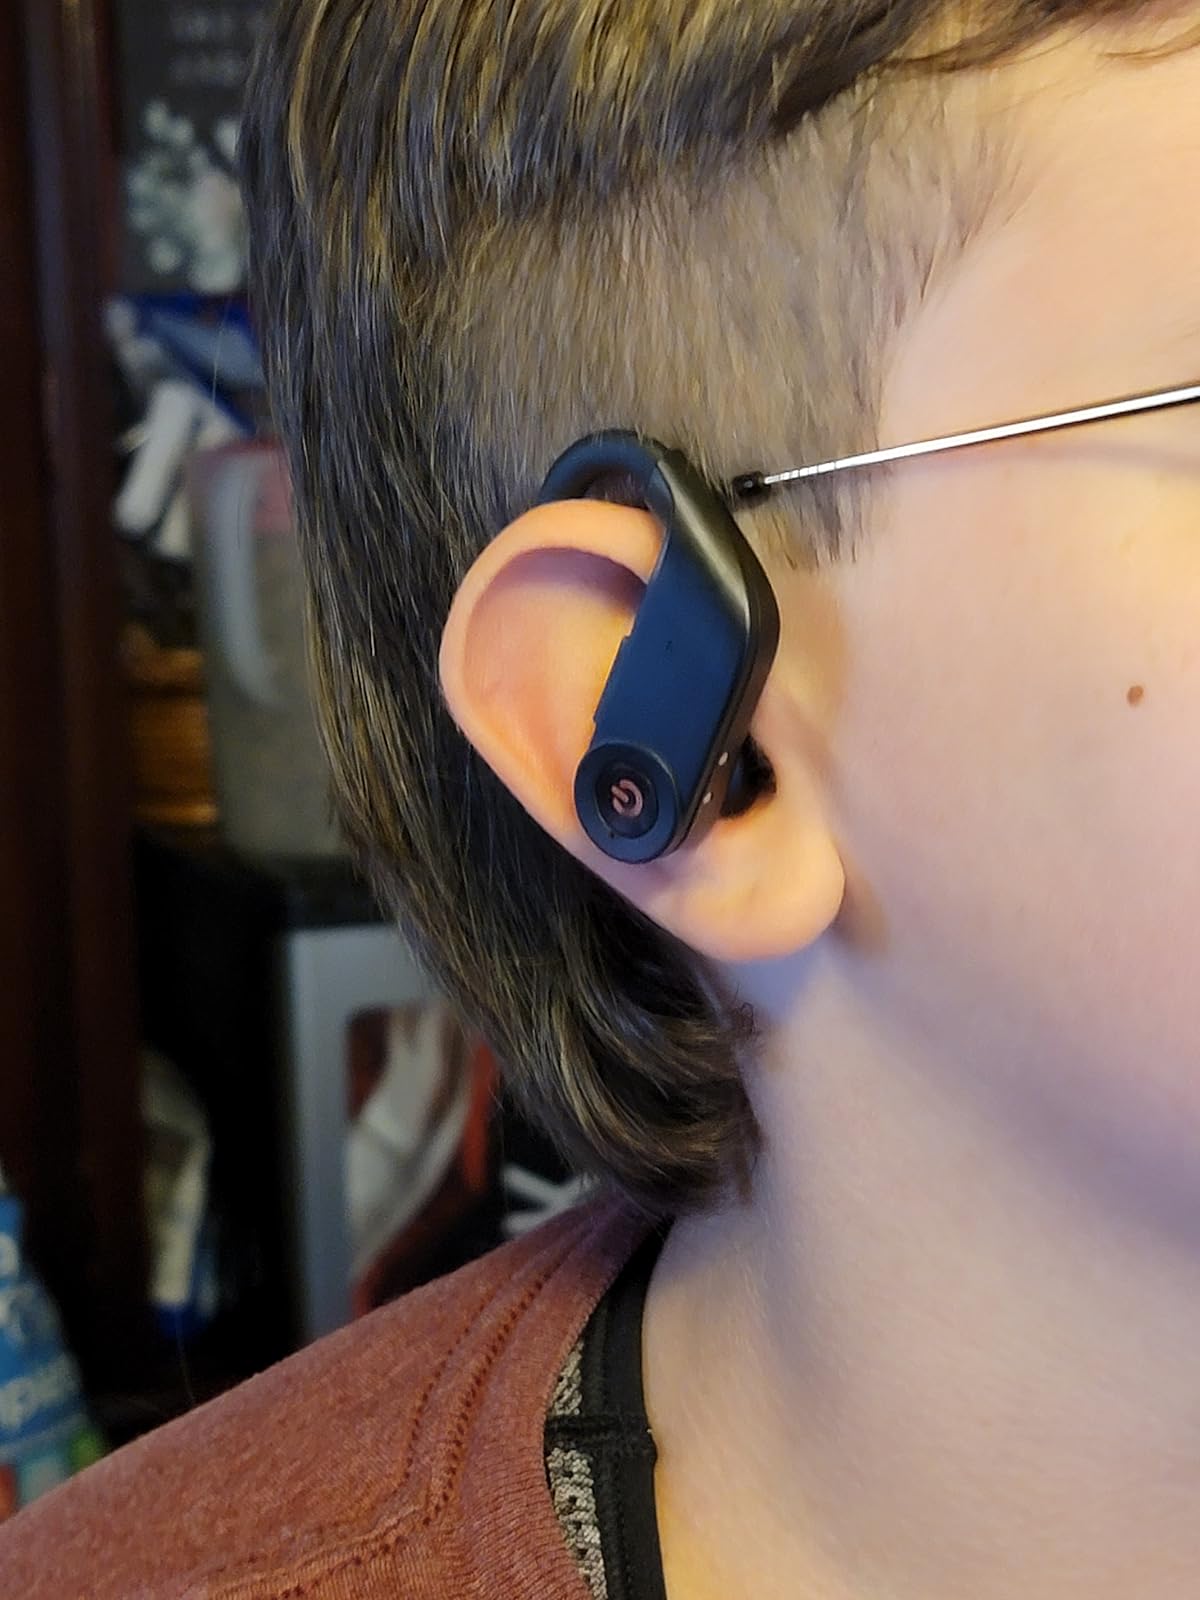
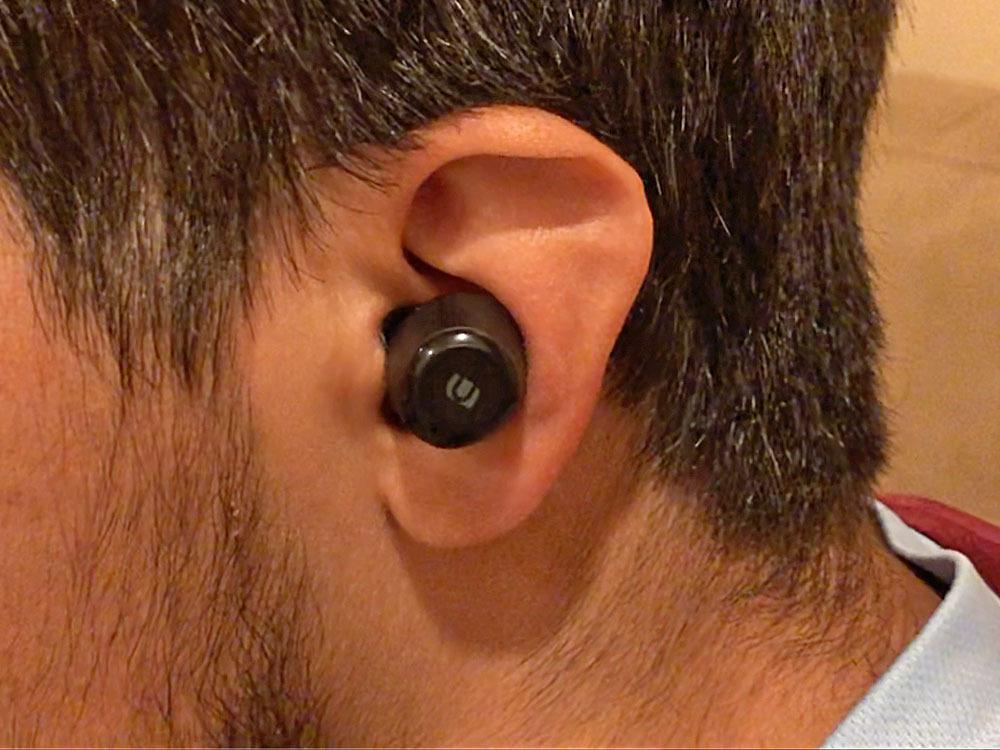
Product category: earbuds
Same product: no